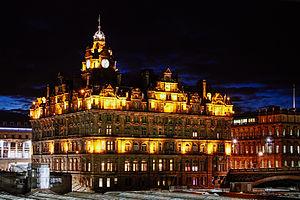
L'Hôtel Balmoral est un palace cinq étoiles et une icône à Édimbourg, en Écosse, connu sous le nom de North British Hotel jusqu'à la fin des années 1980. Il se trouve idéalement placé au cœur même de la ville, à l'extrémité de Princes Street, la principale rue commerçante d'Édimbourg, à la jonction entre Old Town et New Town.